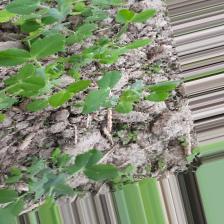
Label: Normal